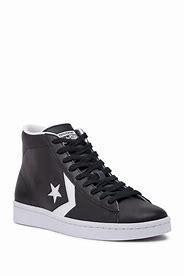
Brand: Converse
Model: Pro Leather